William Ophuls

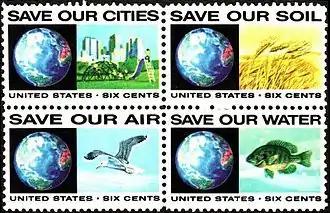
1970s U.S. postage stamp block

The origins of the modern environmental movement took place in the United States with the publication of Rachel Carson's "Silent Spring", which pointed out the perils of pesticide use and rallied concern for the environment in general. Carson argued that nature deserved human protection and referred to pesticides as an atomic bomb for insects. She stated that these pesticides would cycle through the environment hurting humans and nature and thought they should be used wisely. Carson's work encouraged the environment activism that was soon to come.